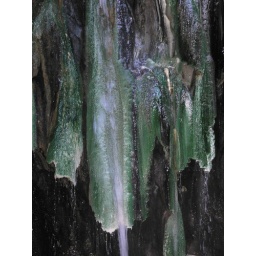
Amazing mineral build up as the hot water gushes down the rock face. Green algae thrives in the scalding flow.